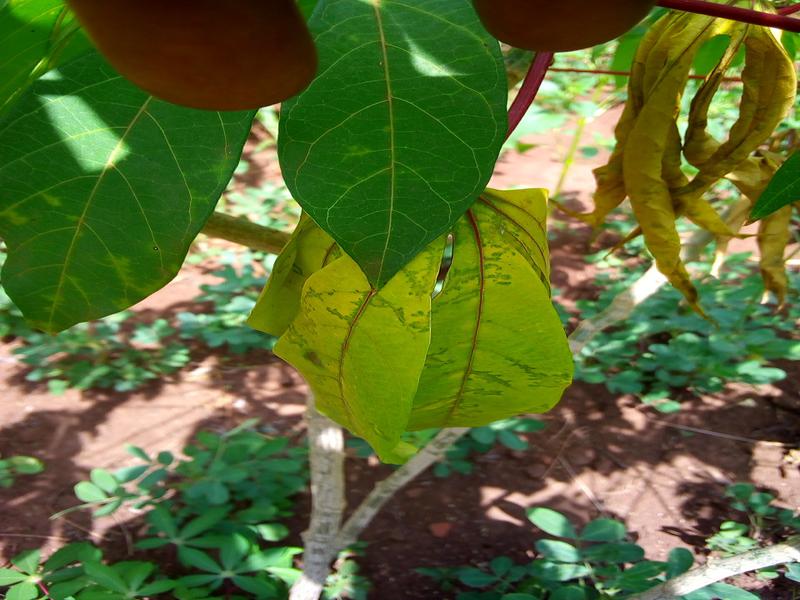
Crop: cassava
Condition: brown_streak_disease